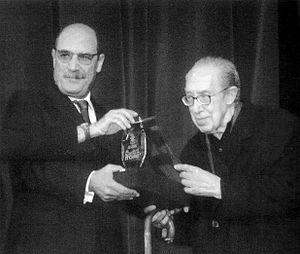
Si Taoufik Boughedir honoré du prix du ""Centenaire du théâtre tunisien"" par Monsieur Raouf Basti, Ministre de la Culture et de la Sauvegarde du Patrimoine,au Théâtre de la Ville de Tunis."
Taoufik Boughedir, né le 18 novembre 1916 à Tunis et décédé le 2 janvier 2010 à Tunis, est un journaliste, dramaturge et homme de culture tunisien.
Abderraouf El Basti, né le 19 août 1947 à Tunis, est un homme politique et diplomate tunisien.